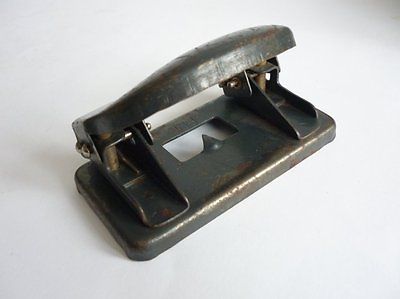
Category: stapler